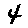
Label: 4